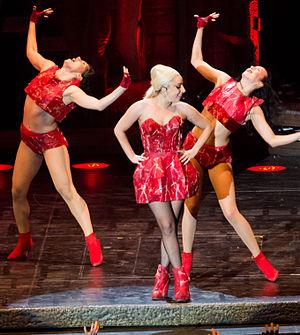
Les MTV Video Music Awards 2010 ont eu lieu le 12 septembre 2010 au Nokia Theatre à Los Angeles. Ils honorent les meilleurs vidéoclips de l’année précédente. Cheslsea Handler anime l’événement, devenant ainsi la première femme depuis 16 ans à présenter la cérémonie, suivant Roseanne Barr en 1994.